British Rail Class 42

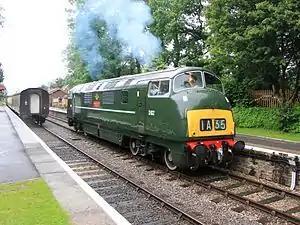
D832 "Onslaught" at on the West Somerset Railway in July 2012

The British Rail Class 42 "Warship, originally known as the D800 "Warship, is a class of diesel-hydraulic locomotives introduced in 1958. It was apparent at that time that the largest centre of expertise on diesel-hydraulic locomotives was in West Germany. The Western Region of British Railways negotiated a licence with German manufacturers to scale down the German Federal Railway's "V200" design to suit the smaller loading gauge of the British network, and to allow British manufacturers to construct the new locomotives. The resultant design bears a close resemblance, both cosmetically and in the engineering employed, to the original V200 design. Warship locomotives were divided into two batches: those built at BR's Swindon works were numbered in the series D800-D832 and D866-D870, had a maximum tractive effort of and eventually became the British Rail Class 42. 33 others, D833–D865, were constructed by the North British Locomotive Company and became British Rail Class 43. They were allocated to Bristol Bath Road, Plymouth Laira, Newton Abbot and Old Oak Common.